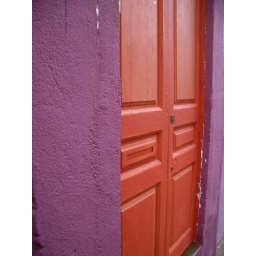
The red door in Barcelona